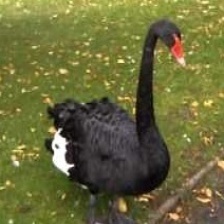
Species: BLACK SWAN
Scientific name: CYGNUS ATRATUS
ImageNet parent category: black_swan